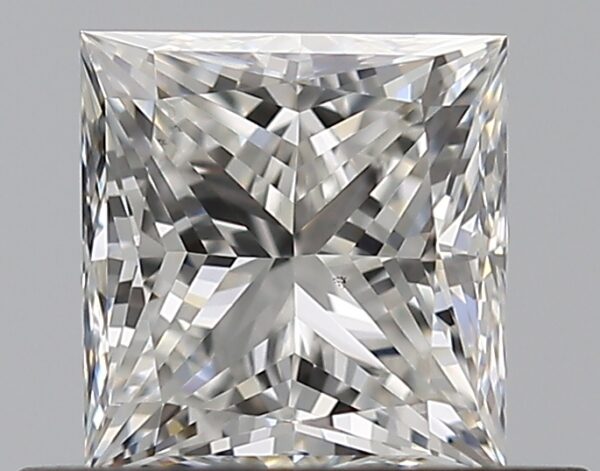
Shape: princess
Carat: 0.6
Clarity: VS1
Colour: G
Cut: VG
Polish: EX
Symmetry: VG
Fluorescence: N
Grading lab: GIA
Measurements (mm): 4.57 x 4.41 x 3.29